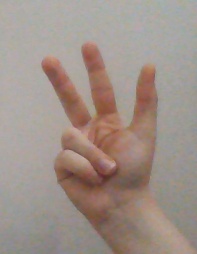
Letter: al